Cyrille Bayala

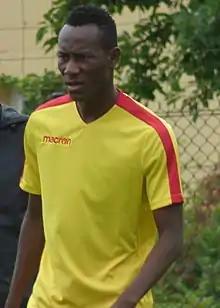
Bayala training with Lens in 2018

Cyrille Bayala (born 24 May 1996) is a Burkinabé professional footballer who plays as a winger for Moldovan Liga club Sheriff Tiraspol and the Burkina Faso national team.